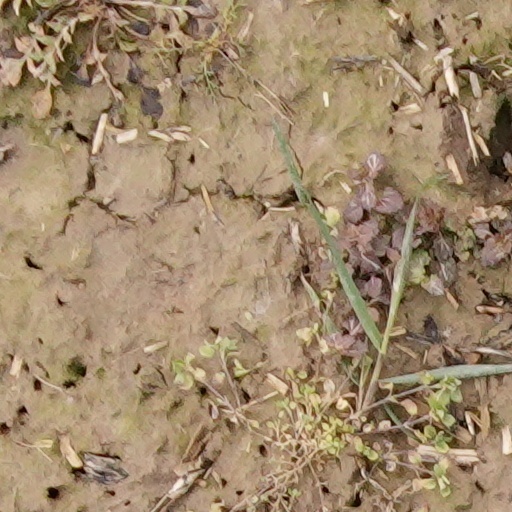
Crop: wheat